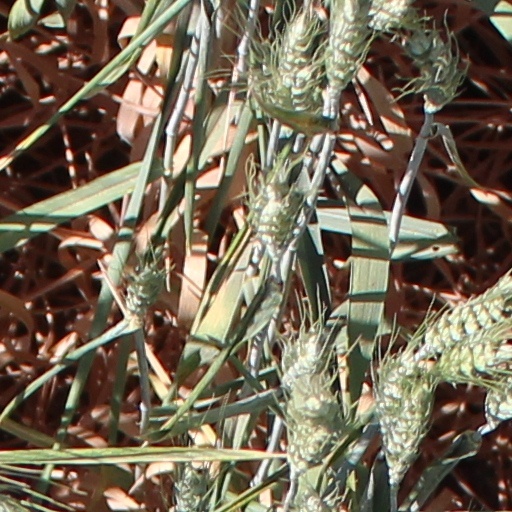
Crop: wheat